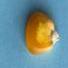
Maize quality: Good